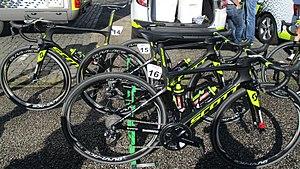
La Saison 2018 de l'équipe cycliste Mitchelton-Scott est la septième de la formation. L'équipe enregistre l'arrivée de la sprinteuse belge Jolien D'Hoore, vainqueur à douze reprises en 2017. Lucy Kennedy, une des révélations de 2017 avec sa victoire sur le Tour d'Ardèche est l'autre recrue. Au niveau des départs, Katrin Garfoot effectue une pause. Rachel Neylan et Georgia Baker quittent au l'équipe.